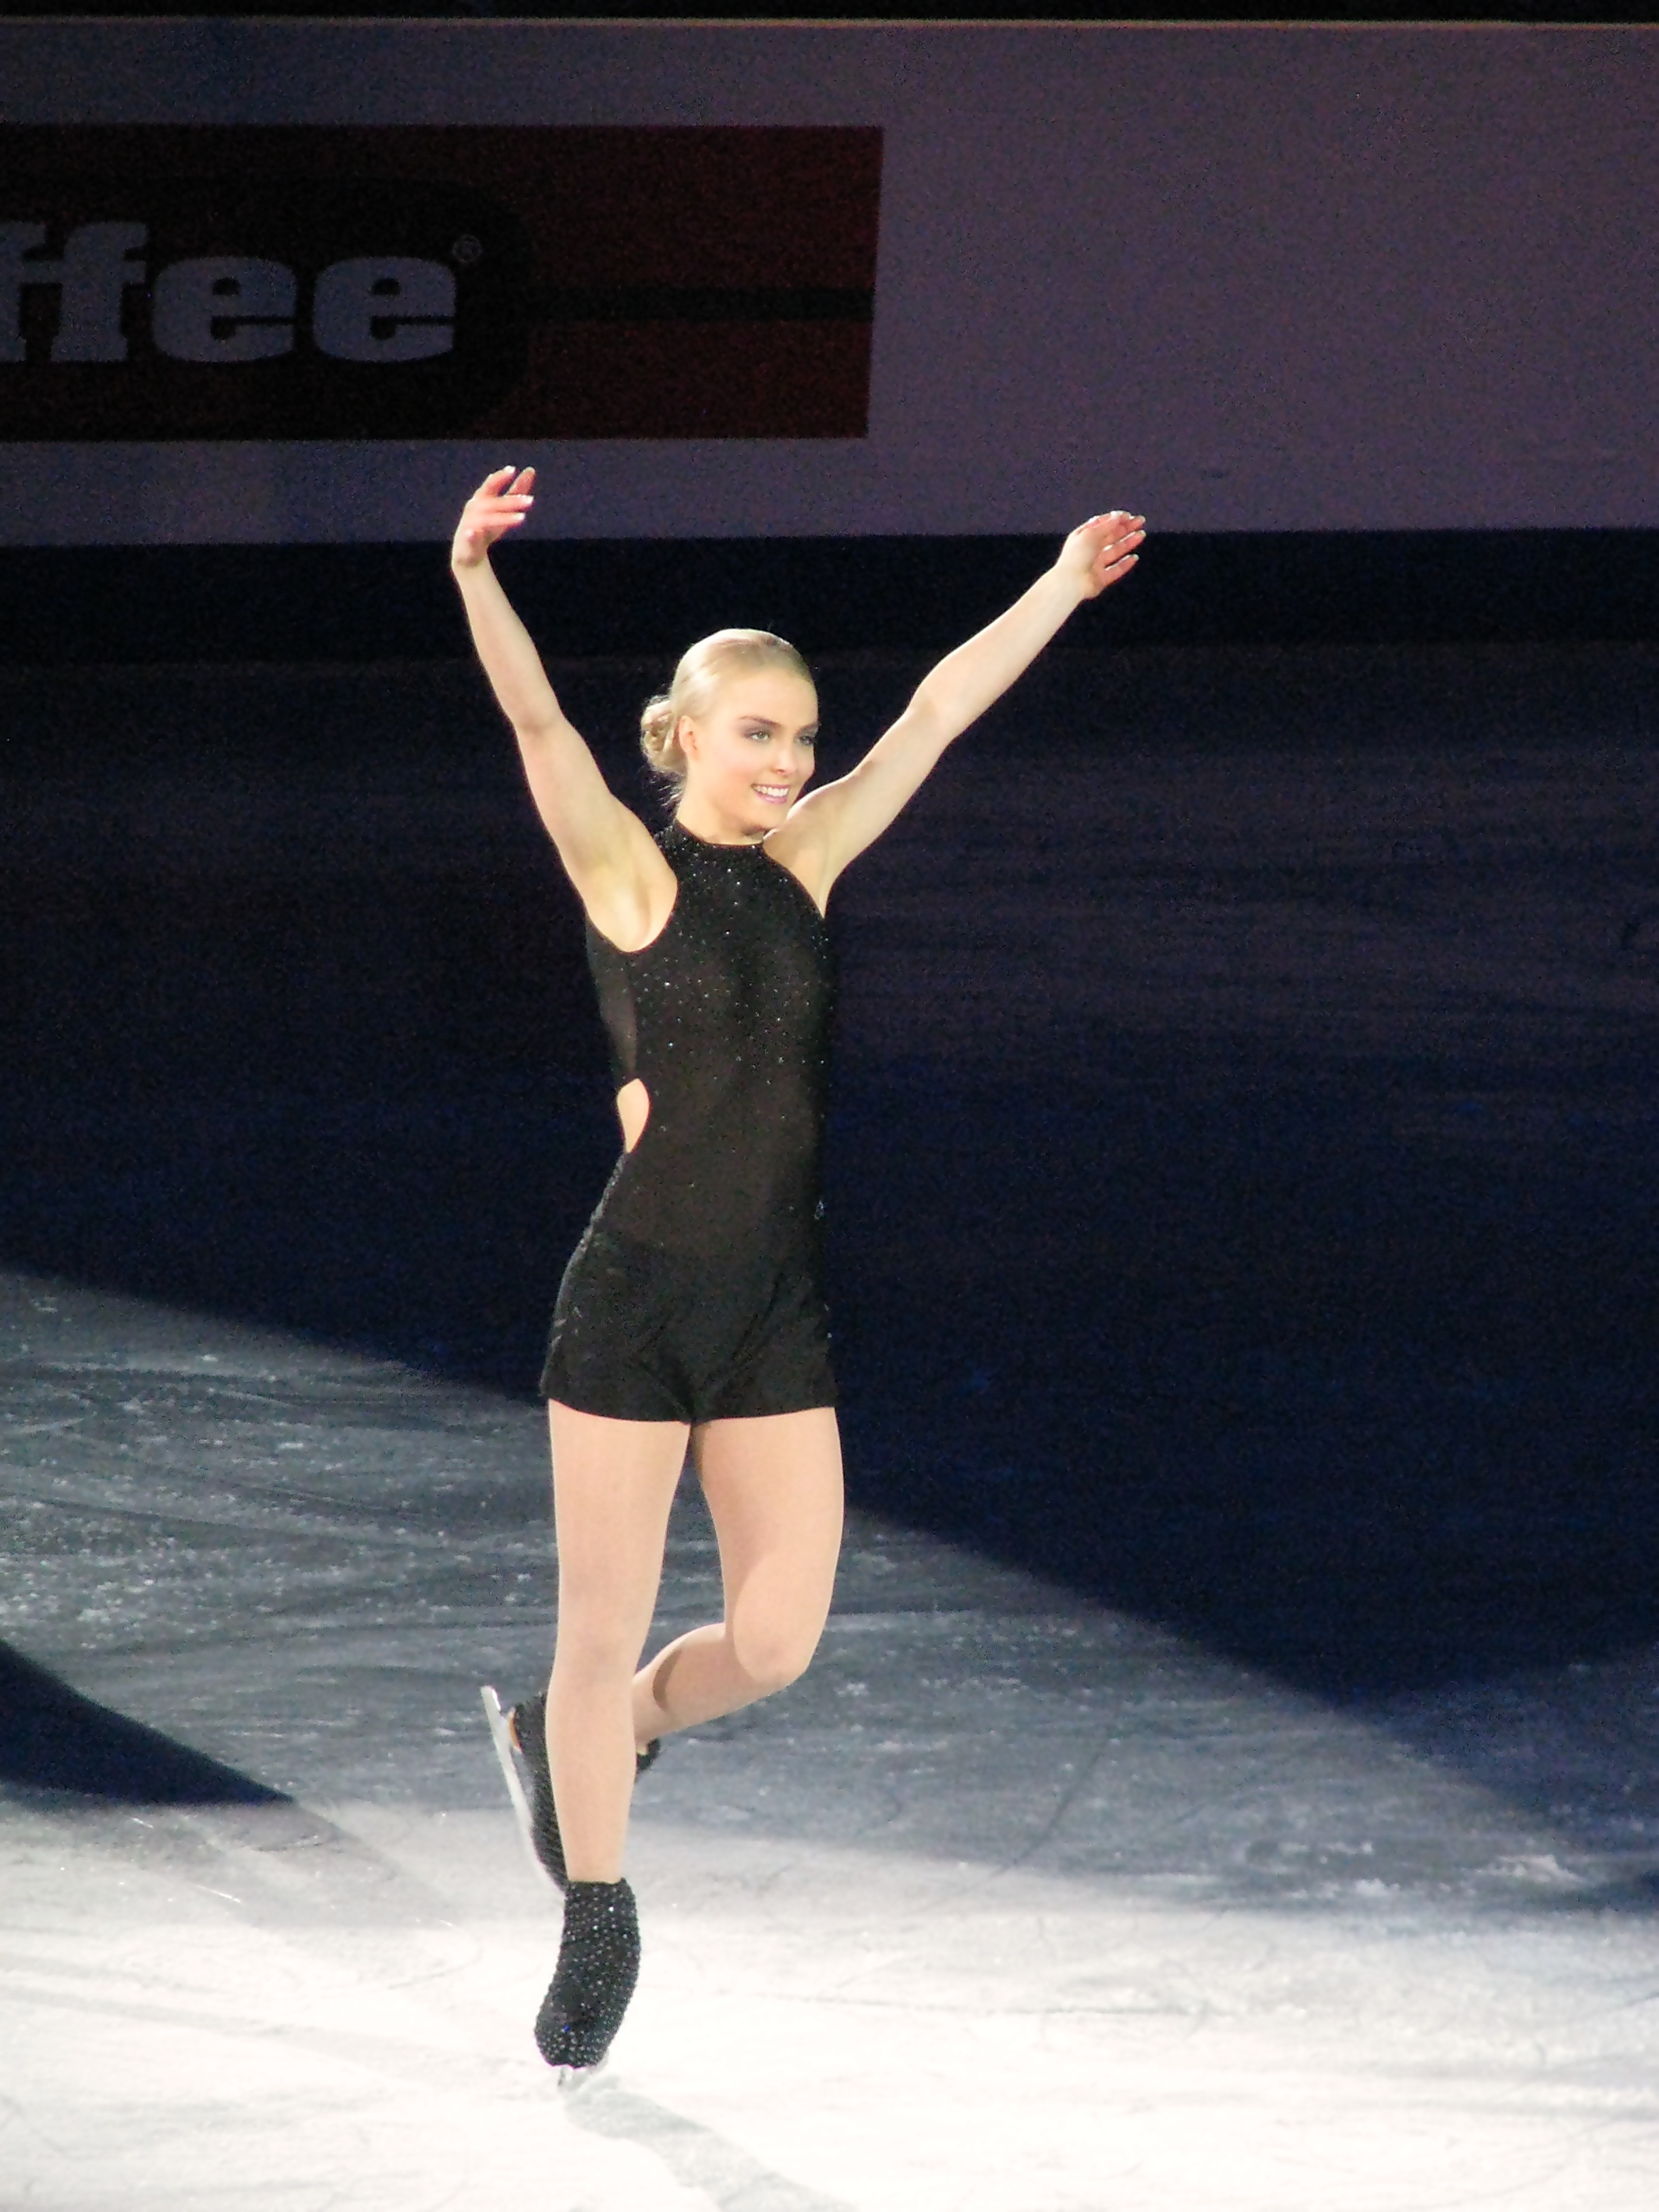
woman, sport, recreation, female, dance, duo, winter sport, competition, figure, sports, skating, skater, dancing, competitive, elegance, singles, ice skating, outdoor recreation, figure skating, individual sports, ice dancing, axel jump